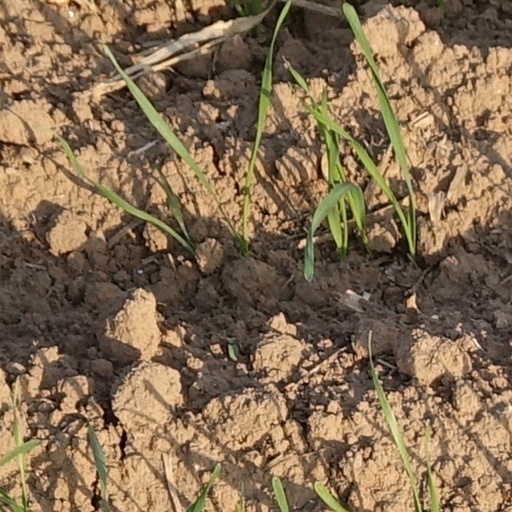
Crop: wheat